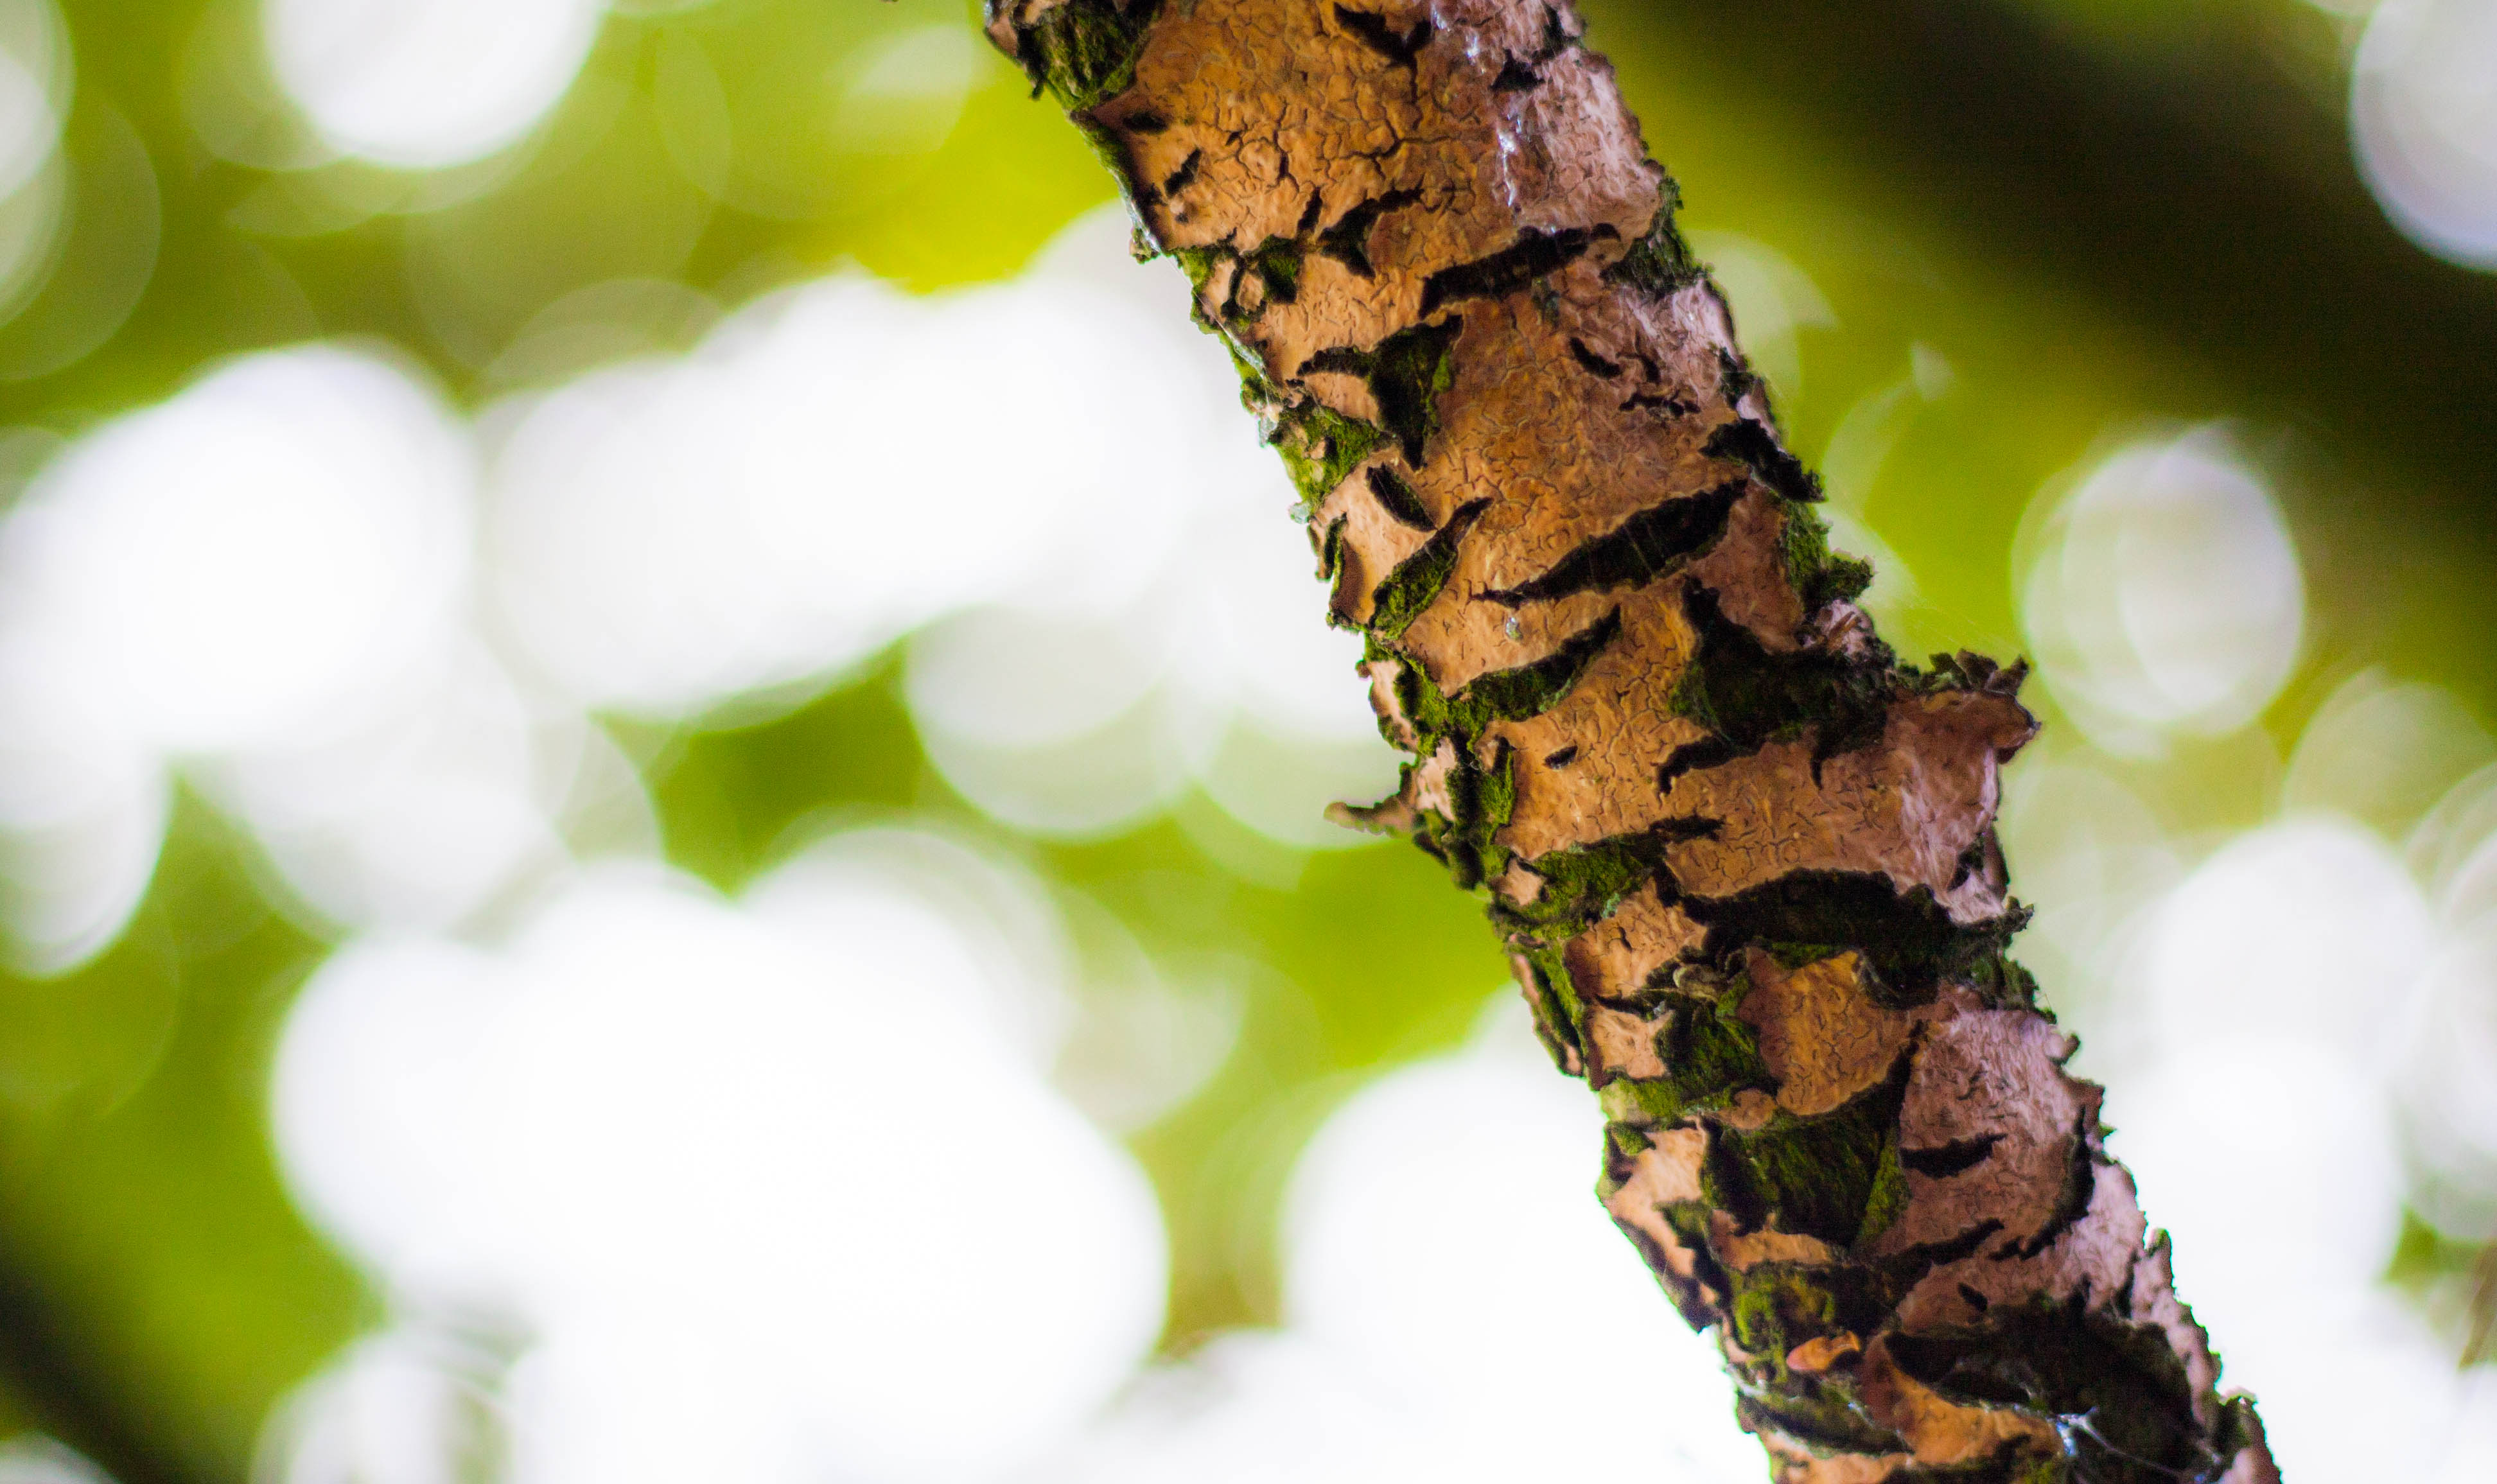
tree, nature, branch, plant, leaf, flower, moss, green, produce, insect, canon, flora, close up, canon40d, ireland, northernireland, mossytree, treewithmoss, macro photography, plant stem, woody plant, moths and butterflies